Pump action

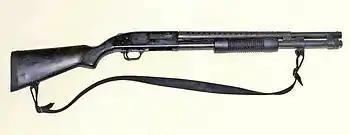
The Mossberg 590 pump action shotgun with the barrel over the tubular magazine

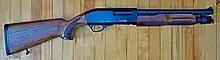
Akkar Churchill SBS (Short Barrel Shotgun) pump action shotgun 12 inch barrel

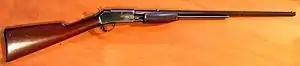
The Colt Lightning pump action rifle

Pump-action shotguns, also called pump shotguns, slide-action repeating shotguns or slide-action shotguns are the most commonly seen pump-action firearms. These shotguns typically use a tubular magazine underneath the gun barrel to hold the shells, though there are some variants that use a box magazine like most rifles. It's not uncommon to see extra ammunition stored in externally mounted "shell holder" racks (usually as "sidesaddle" on one side of the receiver, or on the buttstock) for quick on-field reloading. The shells are chambered and extracted by pulling/pushing the sliding fore-end enveloping the tubular magazine toward the user.